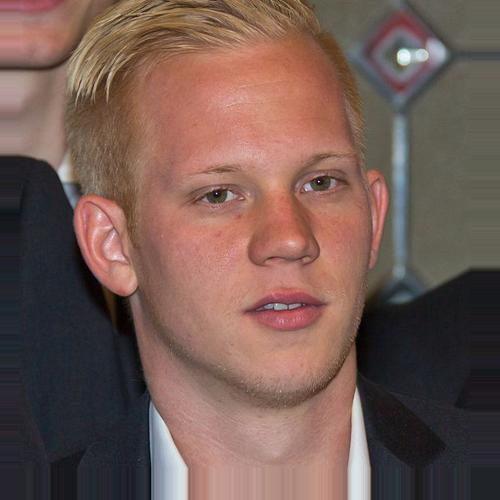
Age: 23